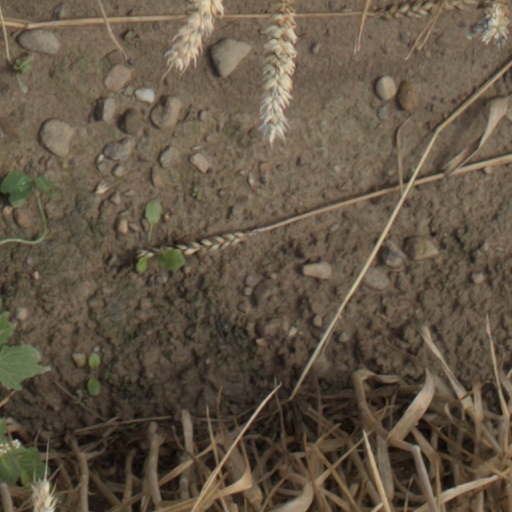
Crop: wheat